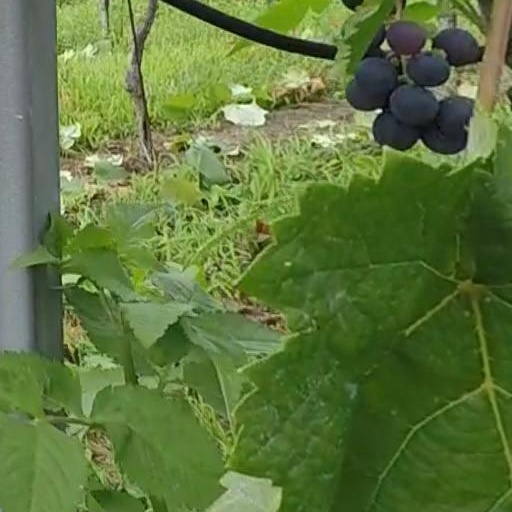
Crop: grape